Arthur Foxton Ferguson

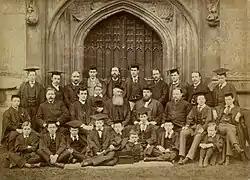
Arthur Foxton Ferguson – Academic Clerkship Magdalen College Oxford c. 1898 (also pictured: John Varley Roberts, legendary organist of Magdalen and Henry Bramley, Dean of Divinity)(Foxton Ferguson is fourth from the left in the back row and Roberts is fourth from the right in the middle row with Bramley to his left)

Ferguson's post-university musical studies took him to London and then Leipzig, though he was not enrolled at the Königliches Konservatorium der Musik zu Leipzig. Later he studied with the famous German baritone Julius Stockhausen who had founded his own school of singing in 1880. Stockhausen's diverse repertoire included opera, oratorio and, most of all, German Lieder. Foxton Ferguson's own repertoire was of a similar breadth and scope.